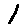
Label: 1